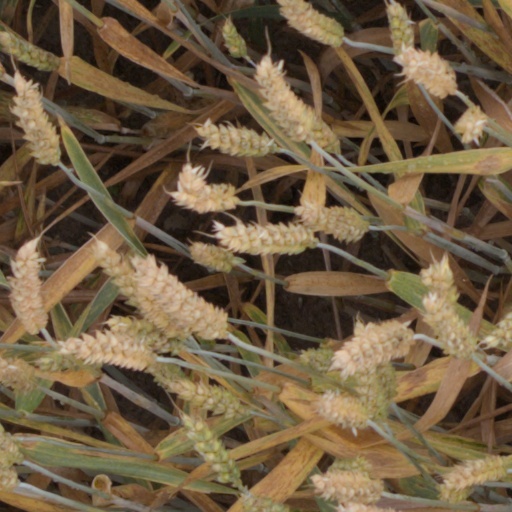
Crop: wheat